Murten/Morat railway station

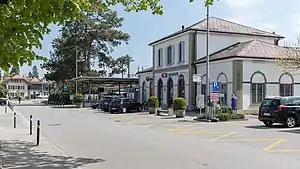
The station building in 2019

Murten/Morat railway station is a railway station in the municipality of Murten, in the Swiss canton of Fribourg. It is located at the southern junction of the standard gauge Fribourg–Ins and Palézieux–Lyss lines of Swiss Federal Railways.